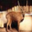
Label: deer